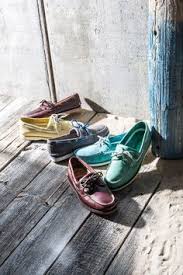
Label: Boat